Skindergade 6

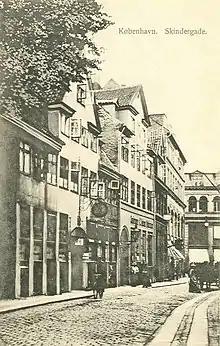
Skindergade 6 on an old postcard.

The building fronting the street was home to a total of 26 people at the time of the 1860 census. Hans Hansen, a dyer, was now residing in the ground floor apartment with his wife Anna Marie (née Bentzen), their seven children (aged seven to 18), a male caretaker and a maid. Jensine Wilbrecht, the 57-year-old widow of an ", resided on the first floor with 21-year-old Sophie Christensen and one maid. Sophie Jacobsen, a widow needleworker, resided on the second floor with one maid and one lodger. Peter Thylstrup, a master tailor, resided on the third floor with his wife Christine Dorthea Marie (née Bloch), their three children (aged seven to nine) and shoemaker Anders Eckholm. Hans Sørensen Engholm, an innkeeper, resided in the basement with his wife Maren Engholm (née Jensen) and their five-year-old son. Another 20 people resided in the secondary wing.